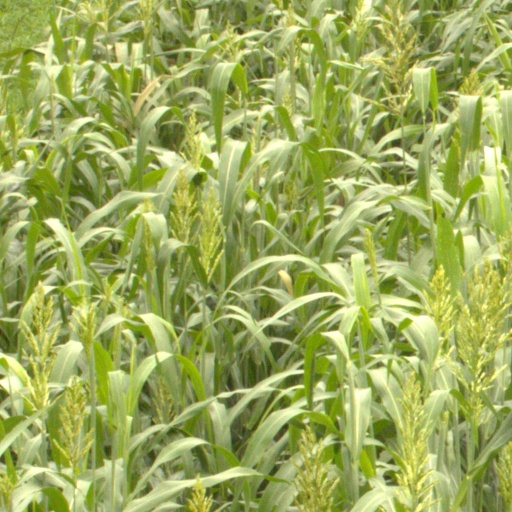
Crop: sorghum